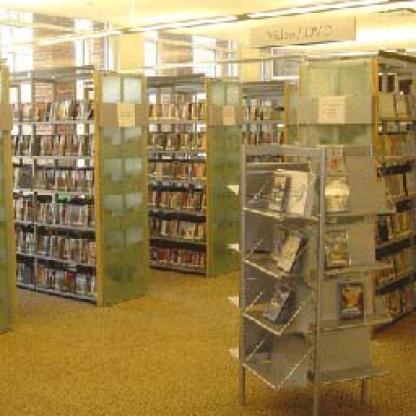
Scene: Indoor